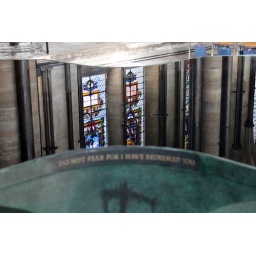
Stained glass reflecting in the water of the font in Salisbury Cathedral